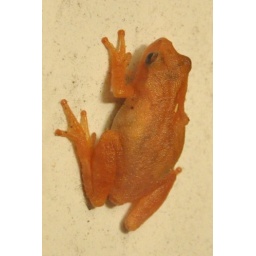
sitting on the screen door late at night -- trying out the Nikon D90 in the backyard